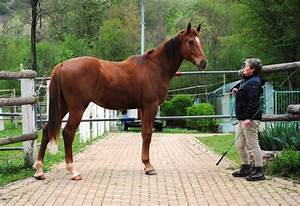
Label: horse